Keiichi Tanaami

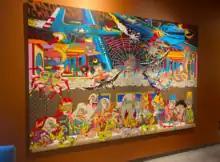
The last supper by Keiichi Tanaami exhibited at the Colección SOLO museum in Madrid (Spain).

In 1967, Tanaami took his first trip to New York City. There he came face to face with the works of Andy Warhol, shining brightly amidst the whirlwind of prospering American consumerism, and Tanaami was struck by the new possibilities of art within the world of design.